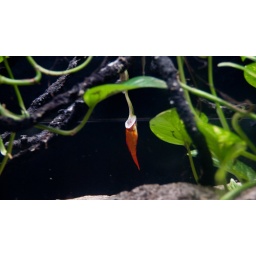
The snake caught the fish from the water in the terrarium and was trying to figure out how to swallow it.